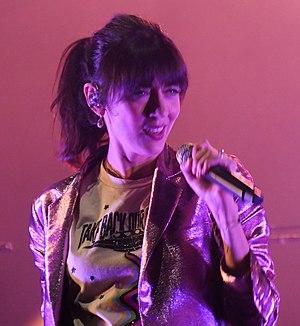
Nolwenn Leroy en concert le 15/09/2018 à Clamart
Nolwenn Leroy, de son vrai nom Nolwenn Le Magueresse, est une autrice-compositrice-interprète et multi-instrumentiste française, née le 28 septembre 1982 à Saint-Renan.